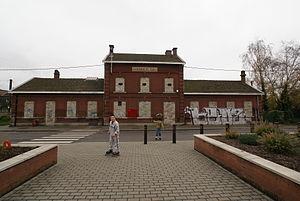
Tilleur: Ancienne station SNCB
Tilleur [tilœːʀ] est une section de la commune belge de Saint-Nicolas située en Région wallonne dans la province de Liège.